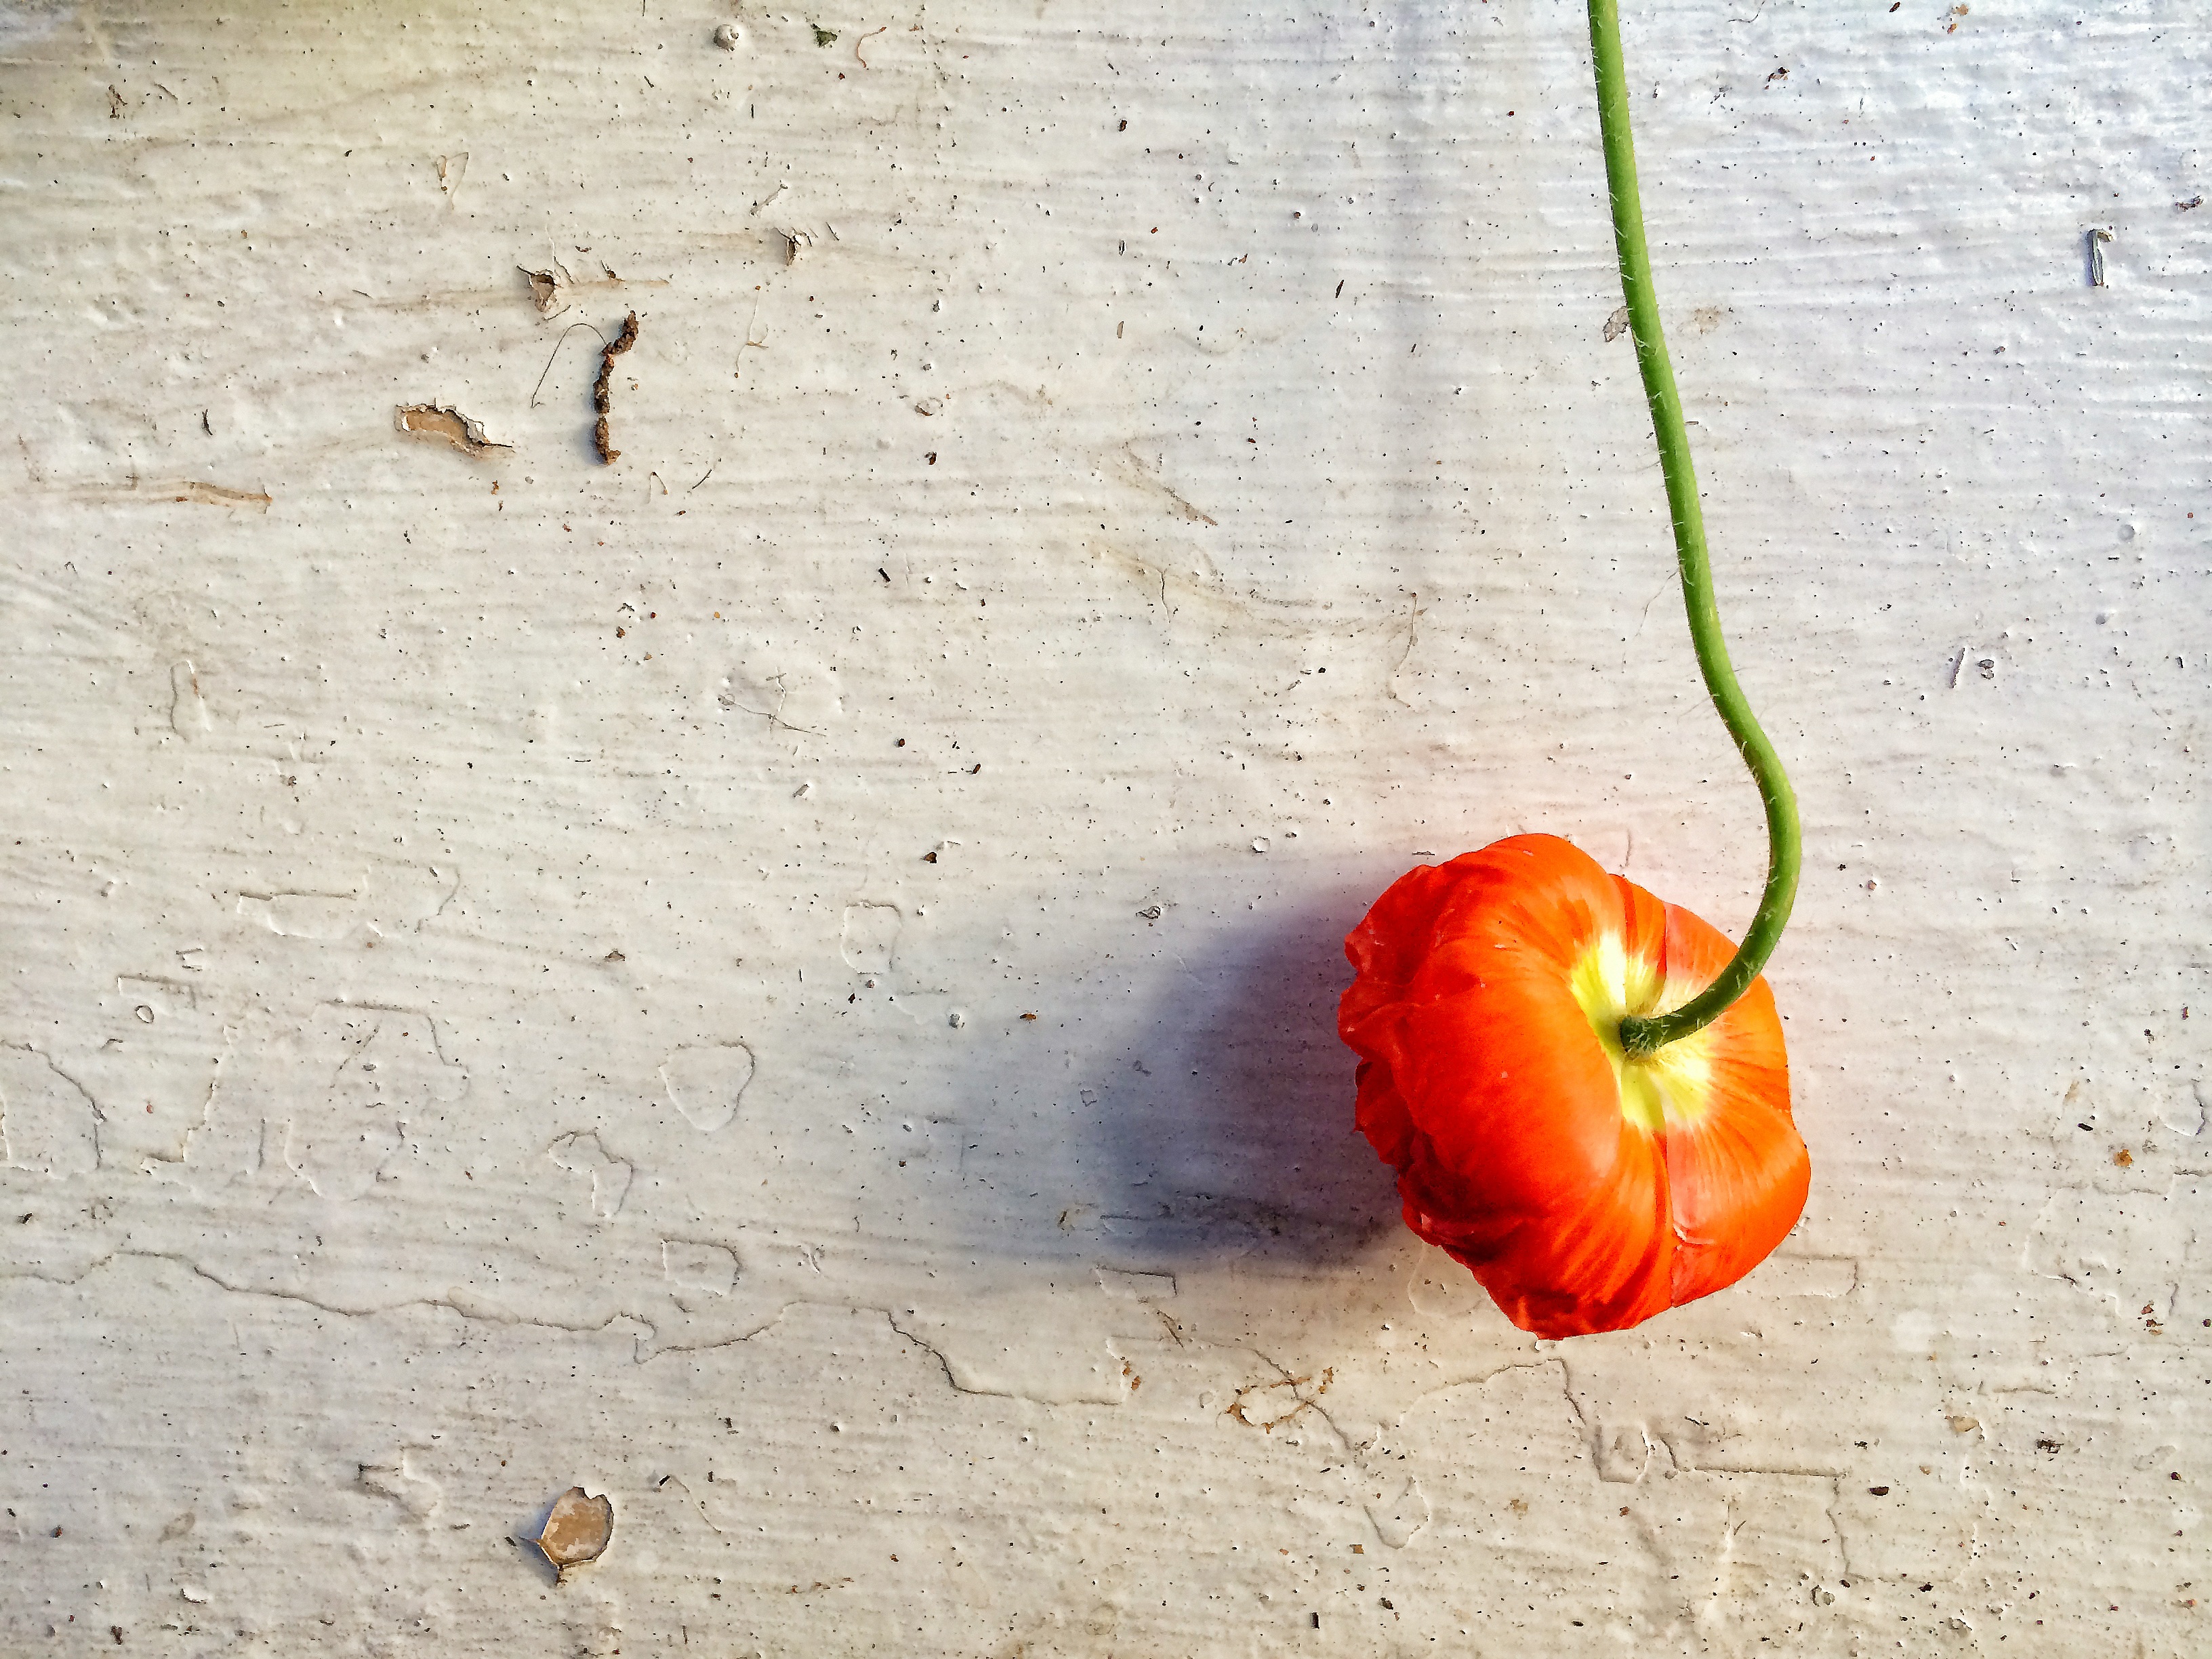
plant, fruit, texture, leaf, flower, wall, orange, food, green, red, produce, vegetable, natural, paint, close up, flower background, flowering plant, land plant